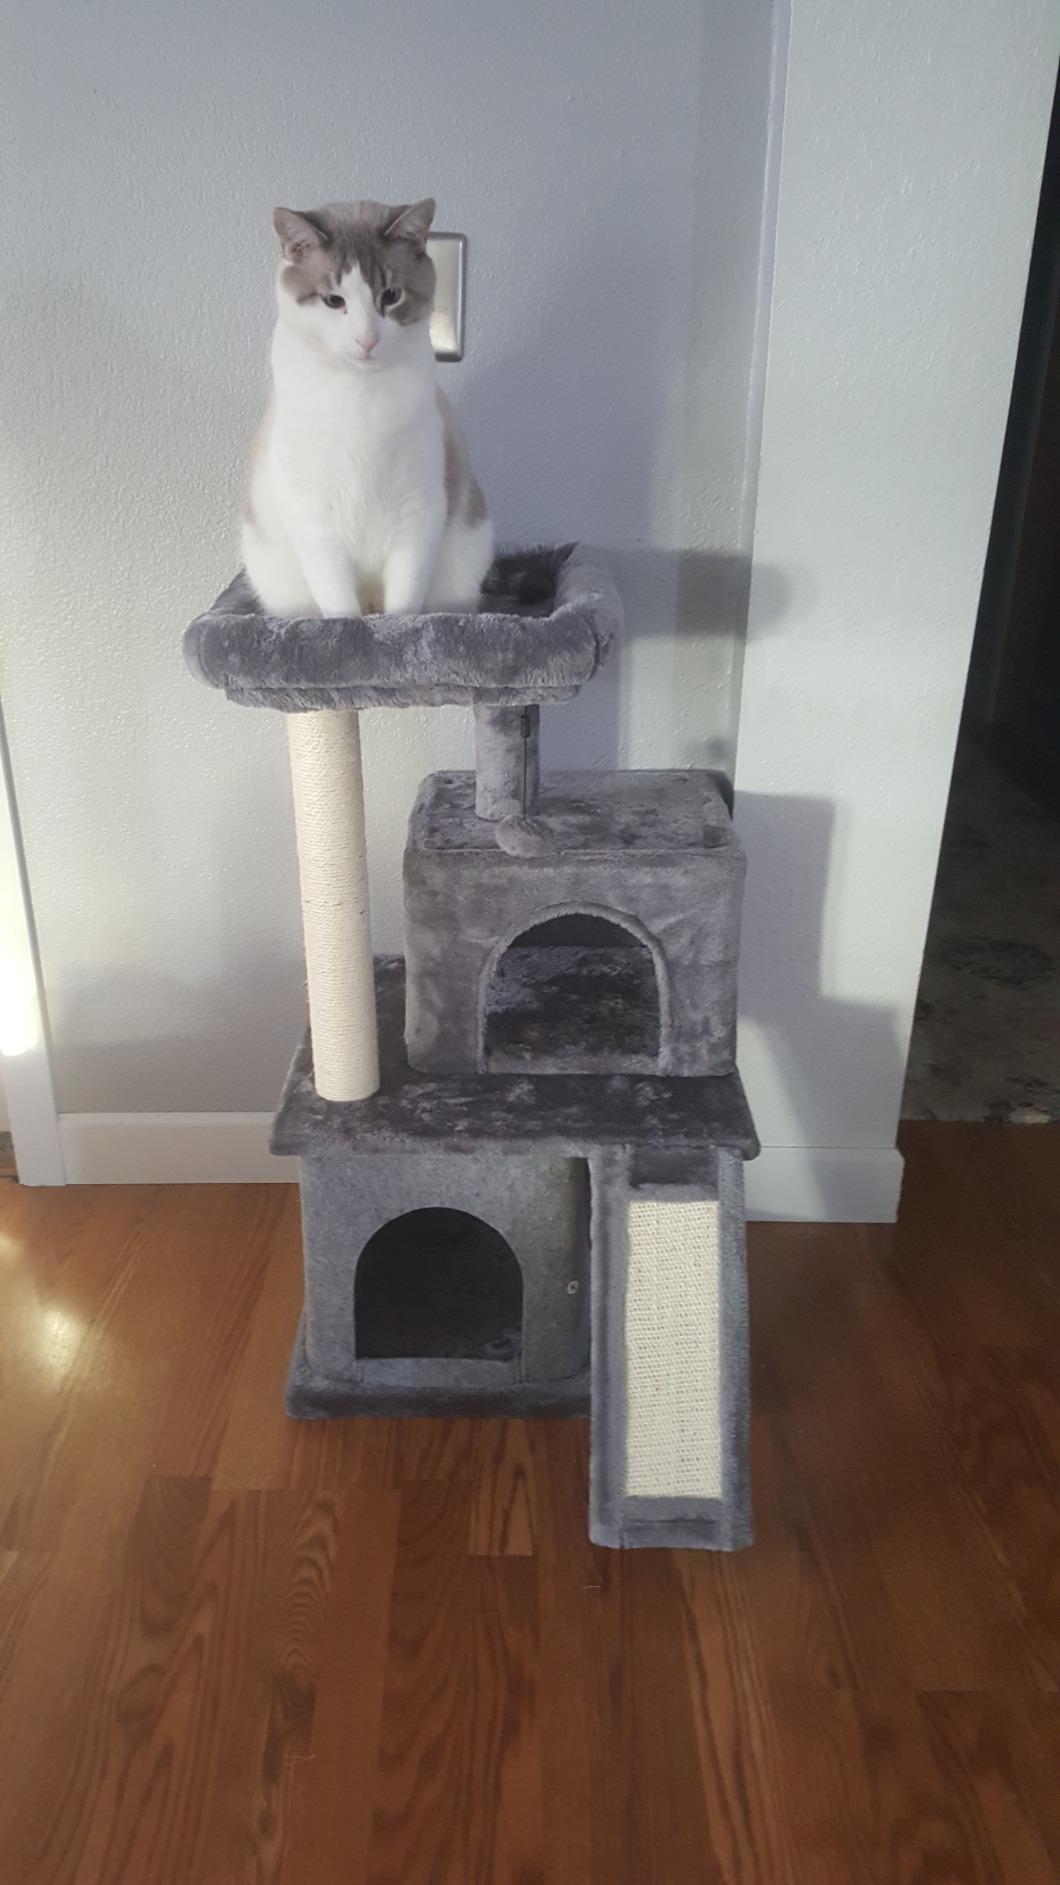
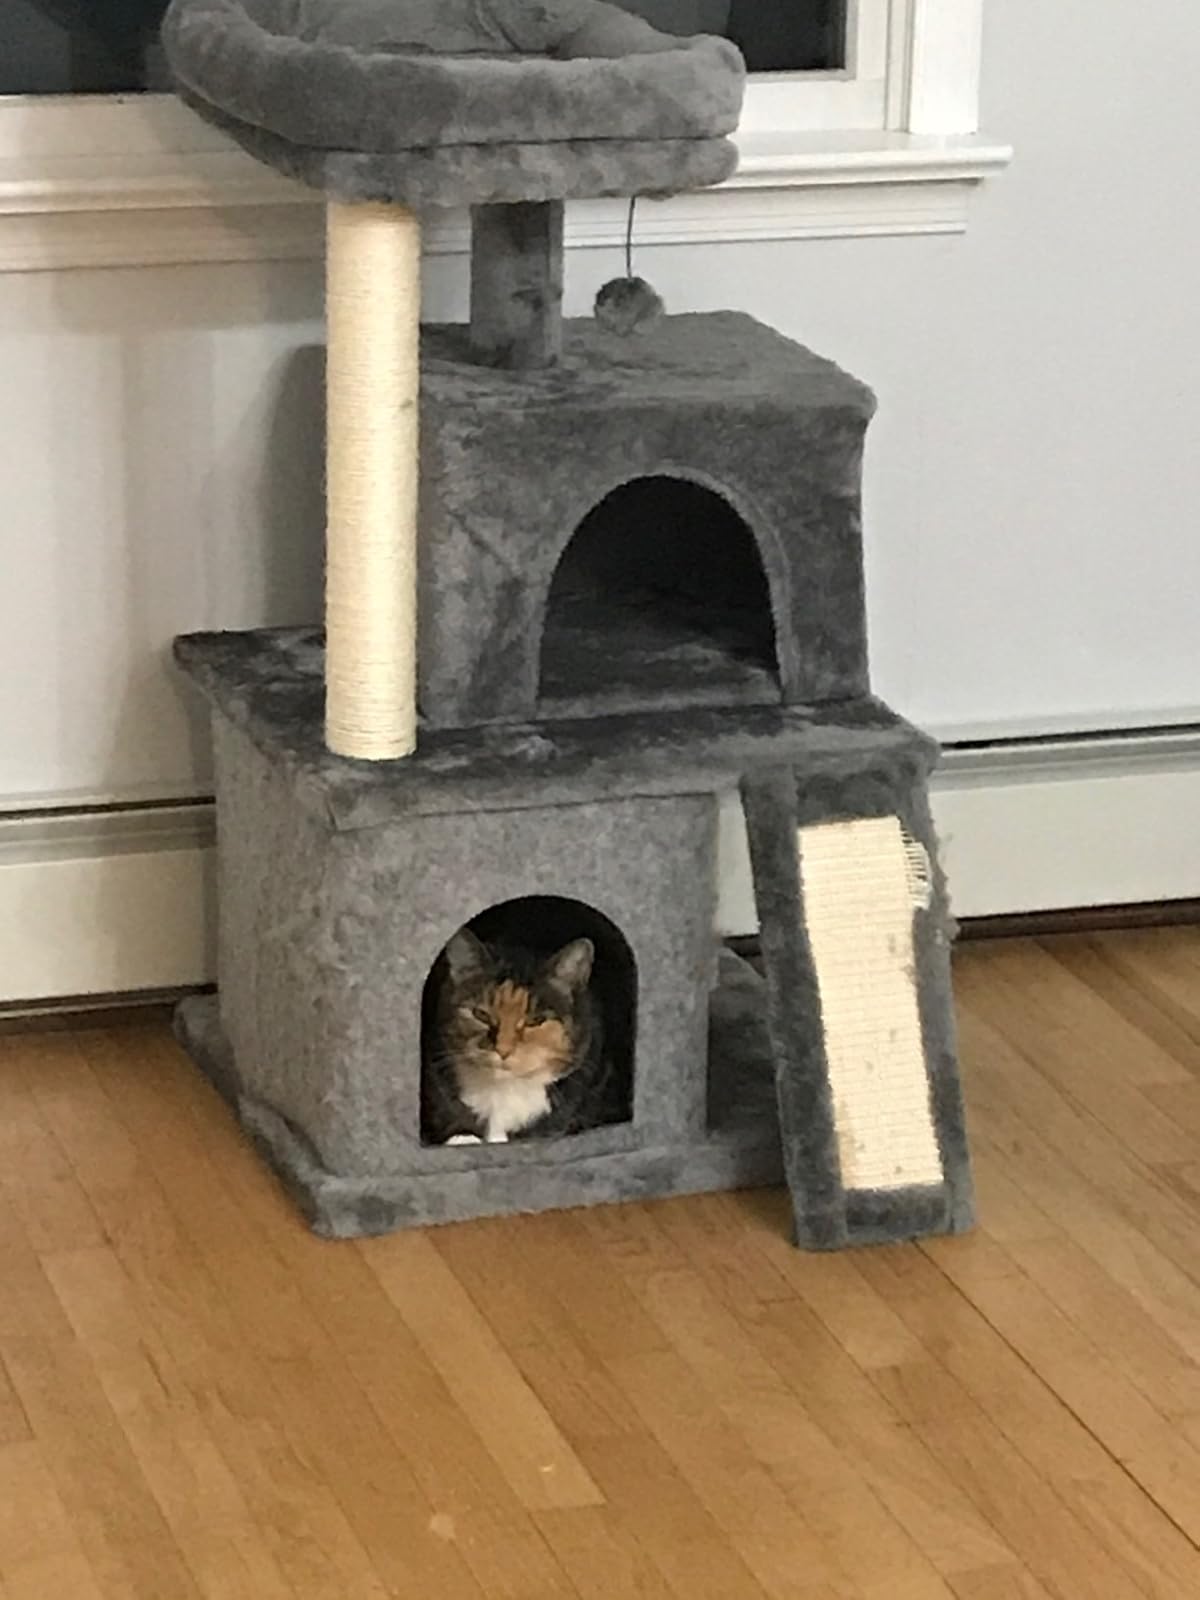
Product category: items_cat tree
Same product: yes